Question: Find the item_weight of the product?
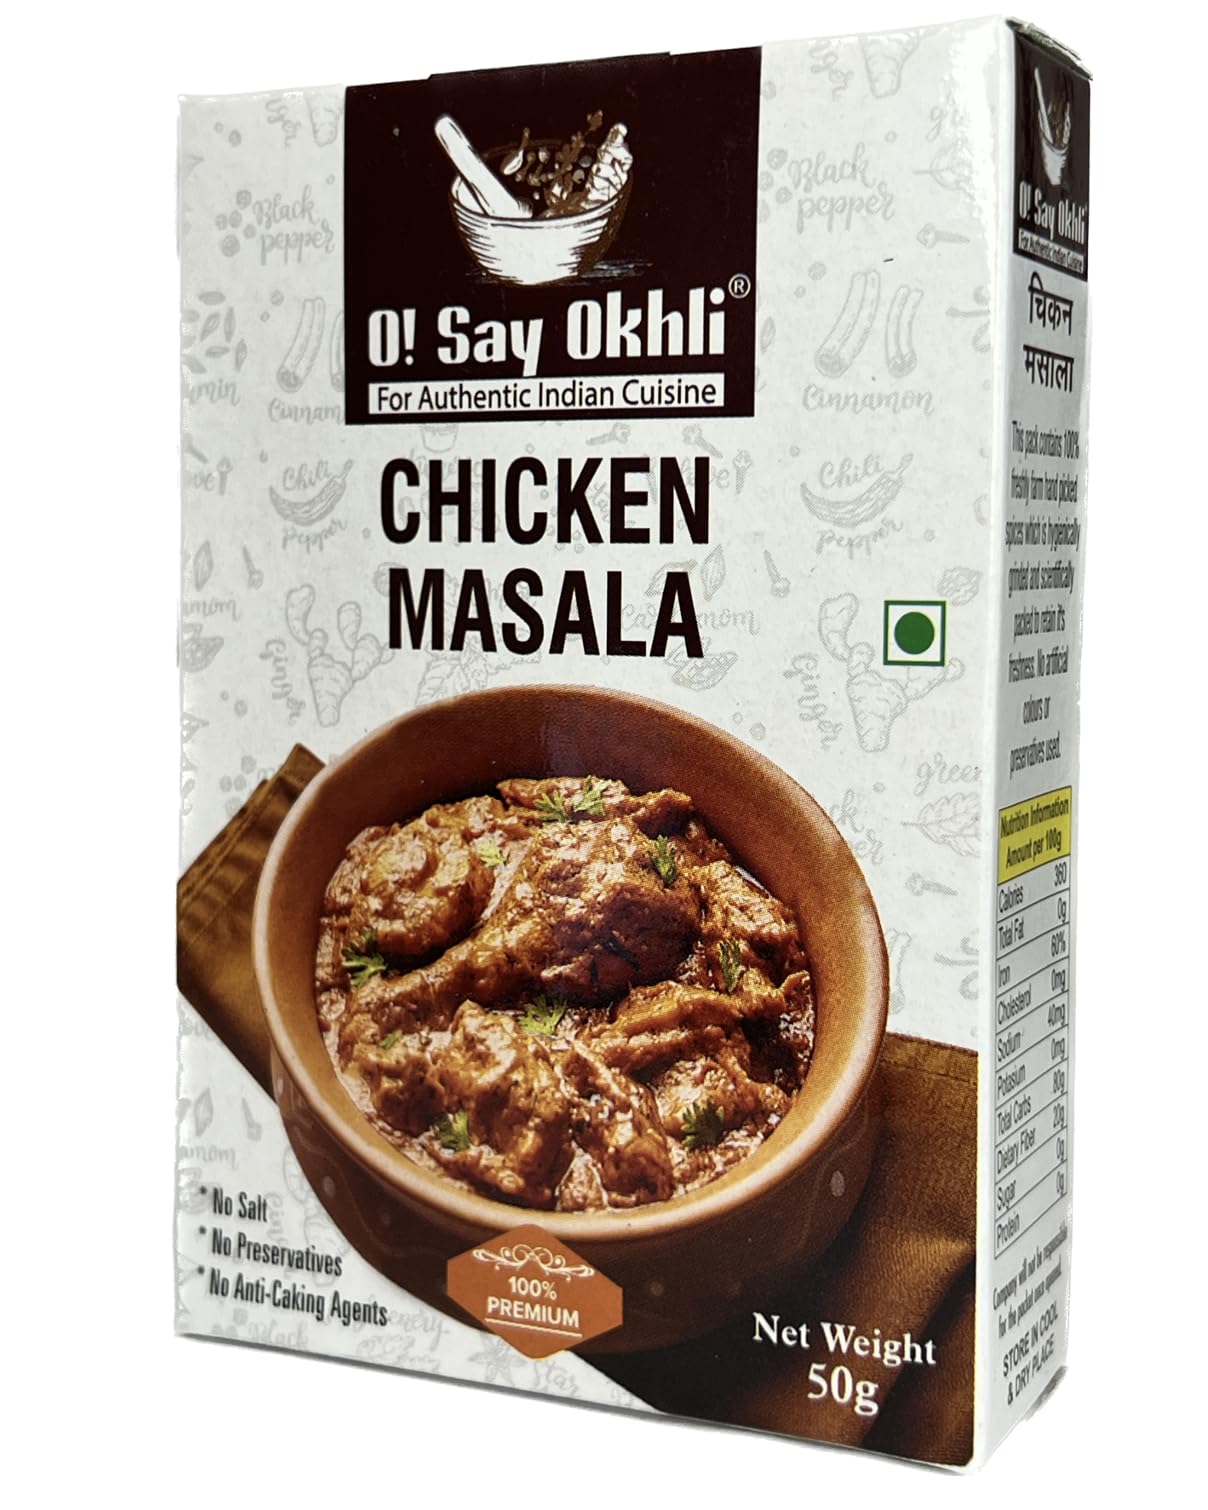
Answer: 50.0 gram